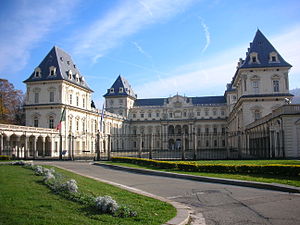
Castello del Valentino
Castello del Valentino er en historisk bygning i det nordvestlige Italien i byen Torino. Det ligger i Parco del Valentino, og det er sæde for arkitekturfakultetet på polyteknisk universitet i Torino. Det er en af Huset Savoyens residenser, og i 1997 blev det inkluderet på UNESCOs verdensarvsliste.